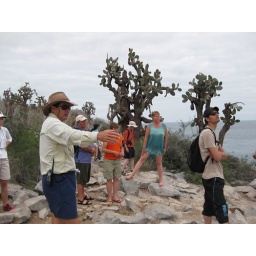
Our guide, Whitman, on the left with the brown hat and sunglasses, showing us around Santa Fe Island.